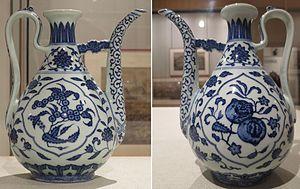
Le cobalt est l'élément chimique de numéro atomique 27, de symbole Co.